Bangkok Planetarium

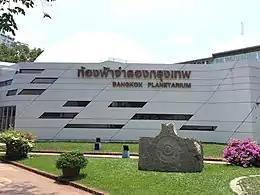
Main building of the planetarium in 2021

The Bangkok Planetarium ("") is the oldest planetarium in Thailand and Southeast Asia. It is located on Sukhumvit Road in Bangkok as part of the Science Centre for Education, which is operated by the Department of Non-Formal Education of the Ministry of Education.The complex was built to educate the youth and general public about science and astronomy.